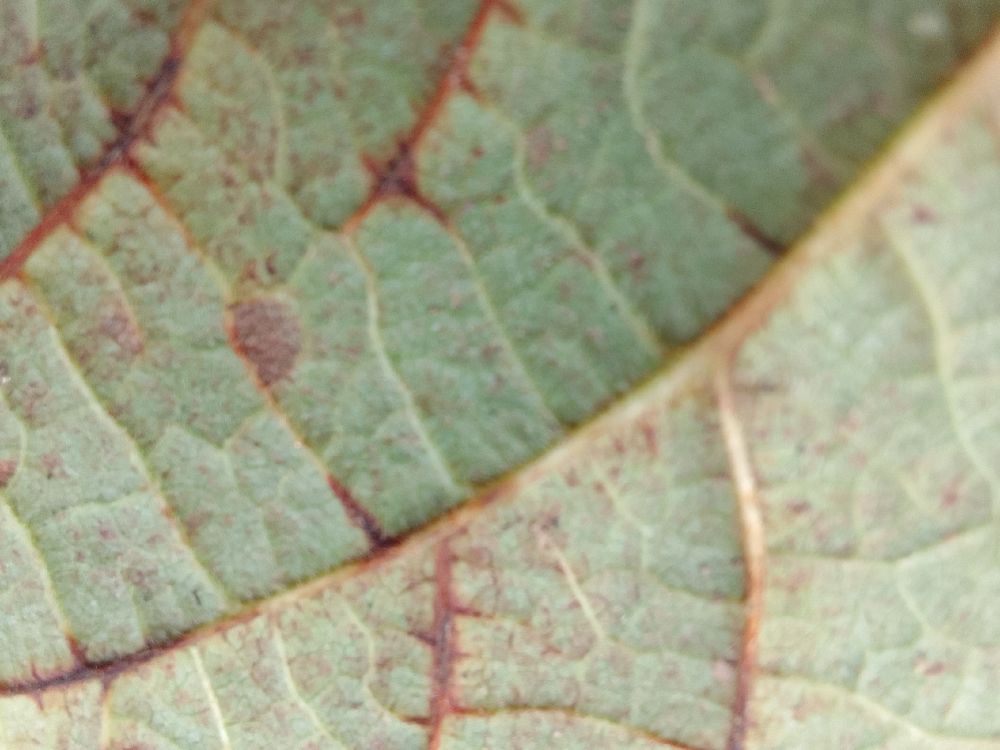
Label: anthracnose